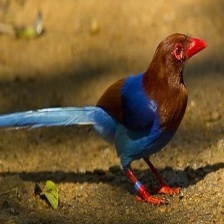
Species: SRI LANKA BLUE MAGPIE
Scientific name: UROCISSA ORNATA
ImageNet parent category: magpie